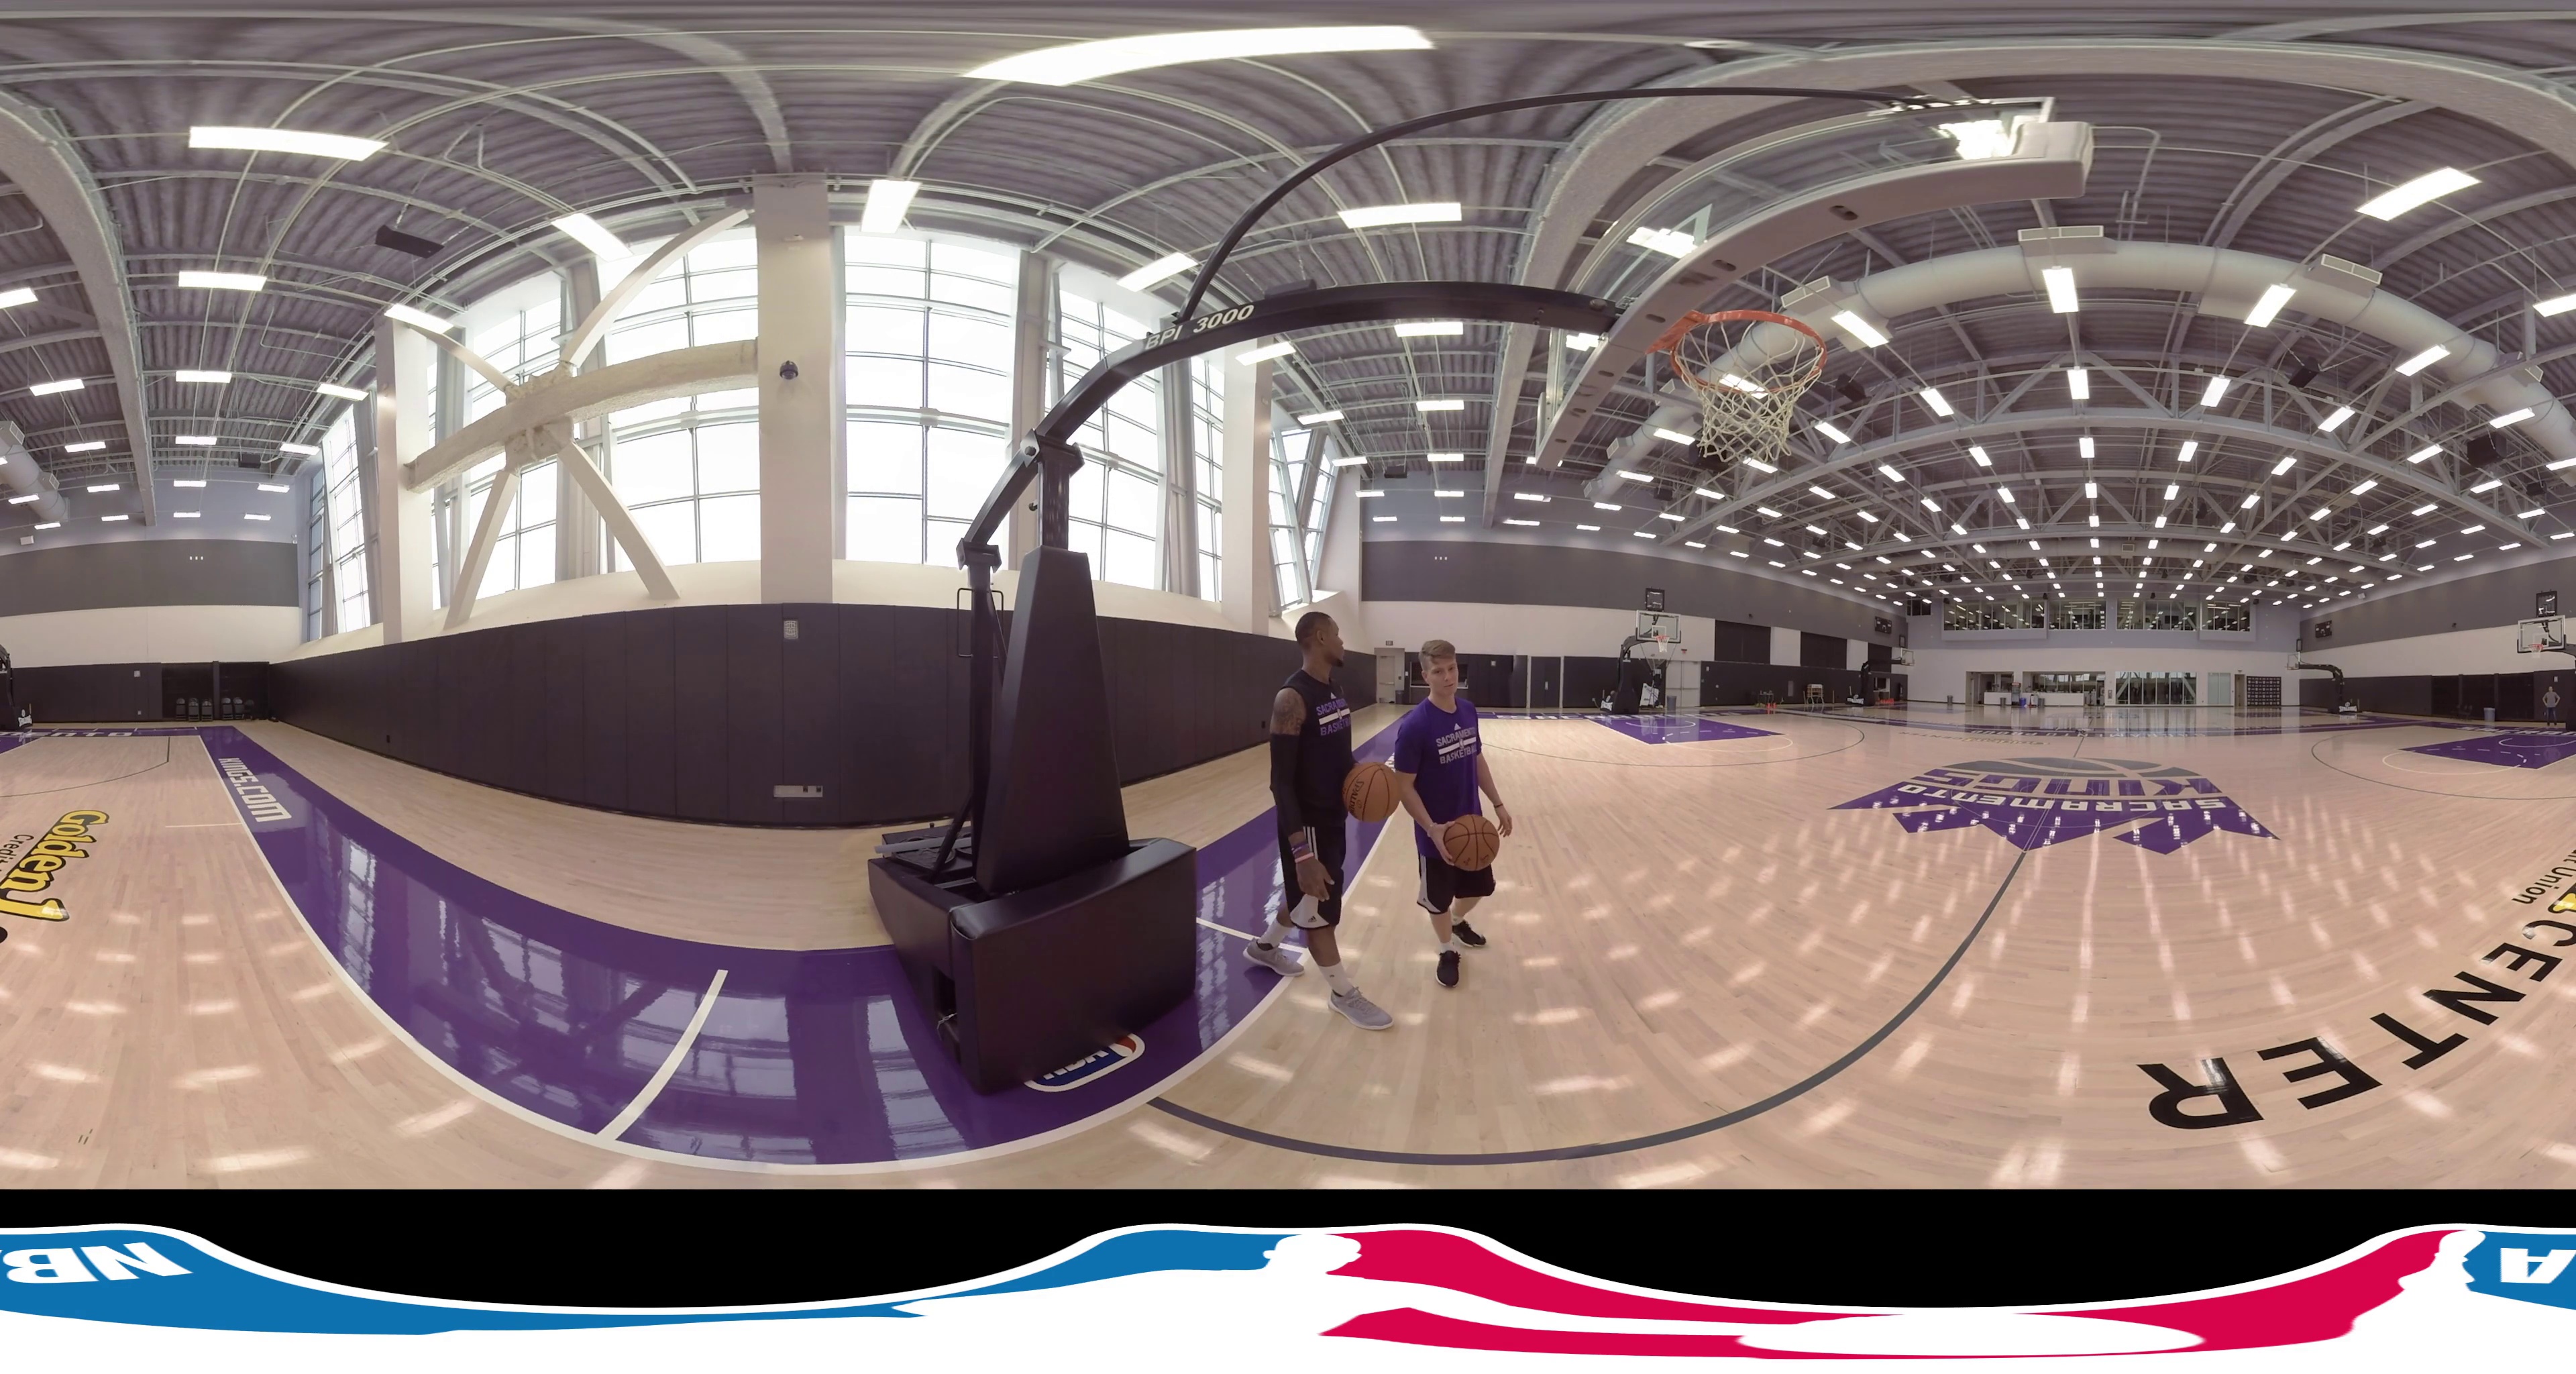
Referred object: The person in purple clothes and black shoes

Referred object: the black basketball hoop support